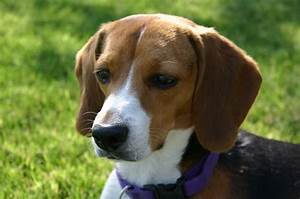
Label: cane